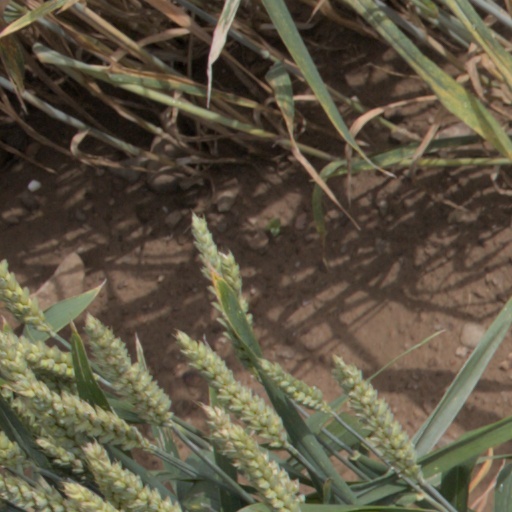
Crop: wheat